Uranosaki Station

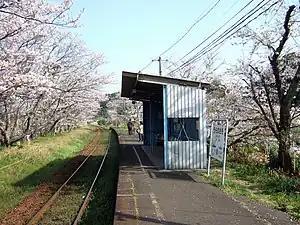

is a railway station in Yamashiro-chō Tachiiwa, Imari City, Saga Prefecture. It is operated by Matsuura Railway and is on the Nishi-Kyūshū Line.